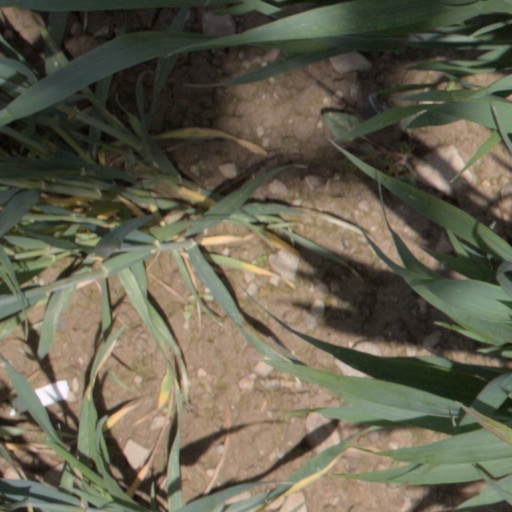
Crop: wheat